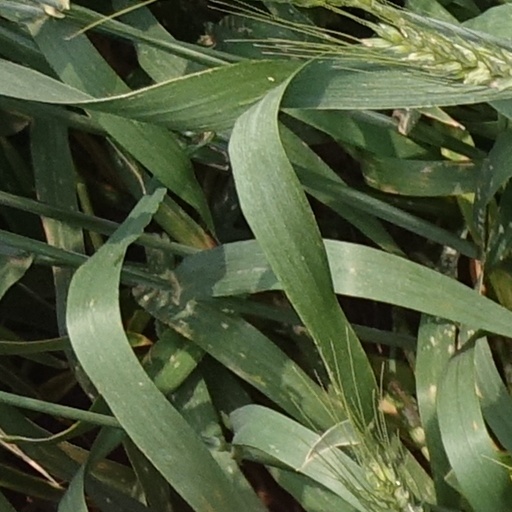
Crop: wheat